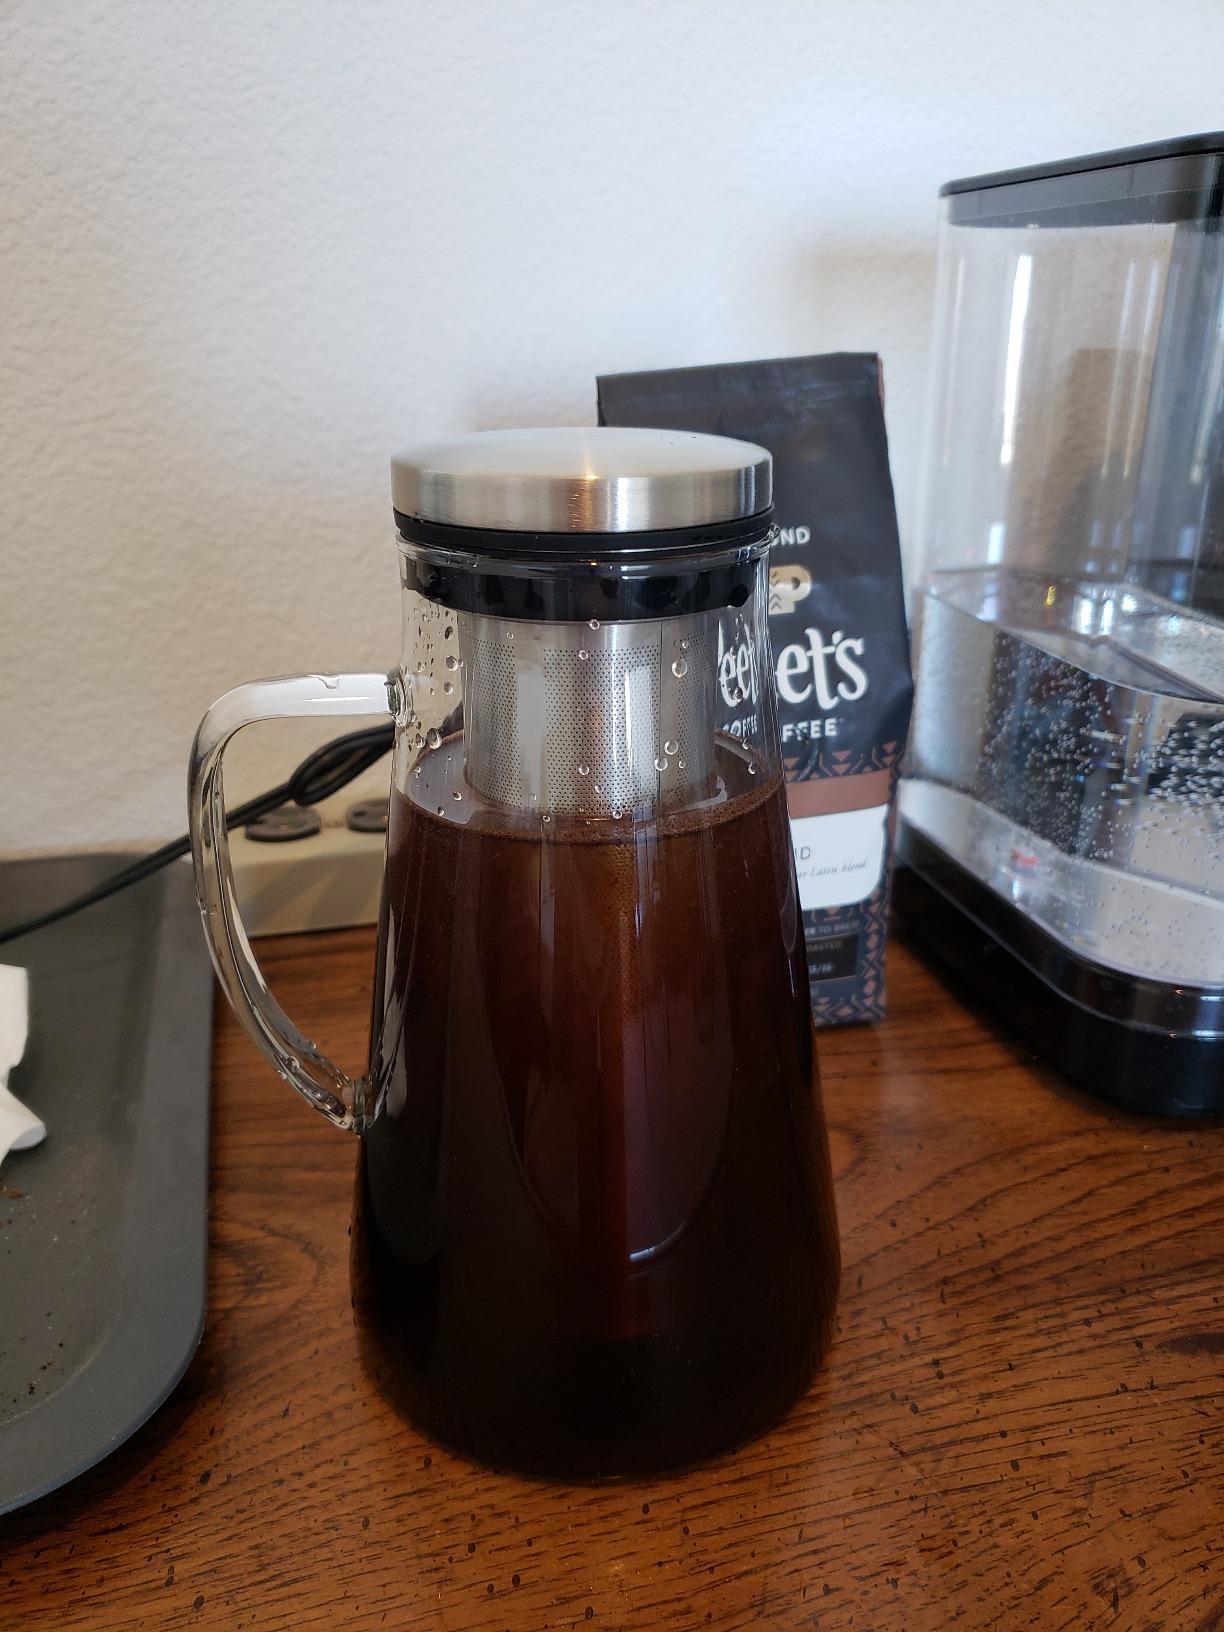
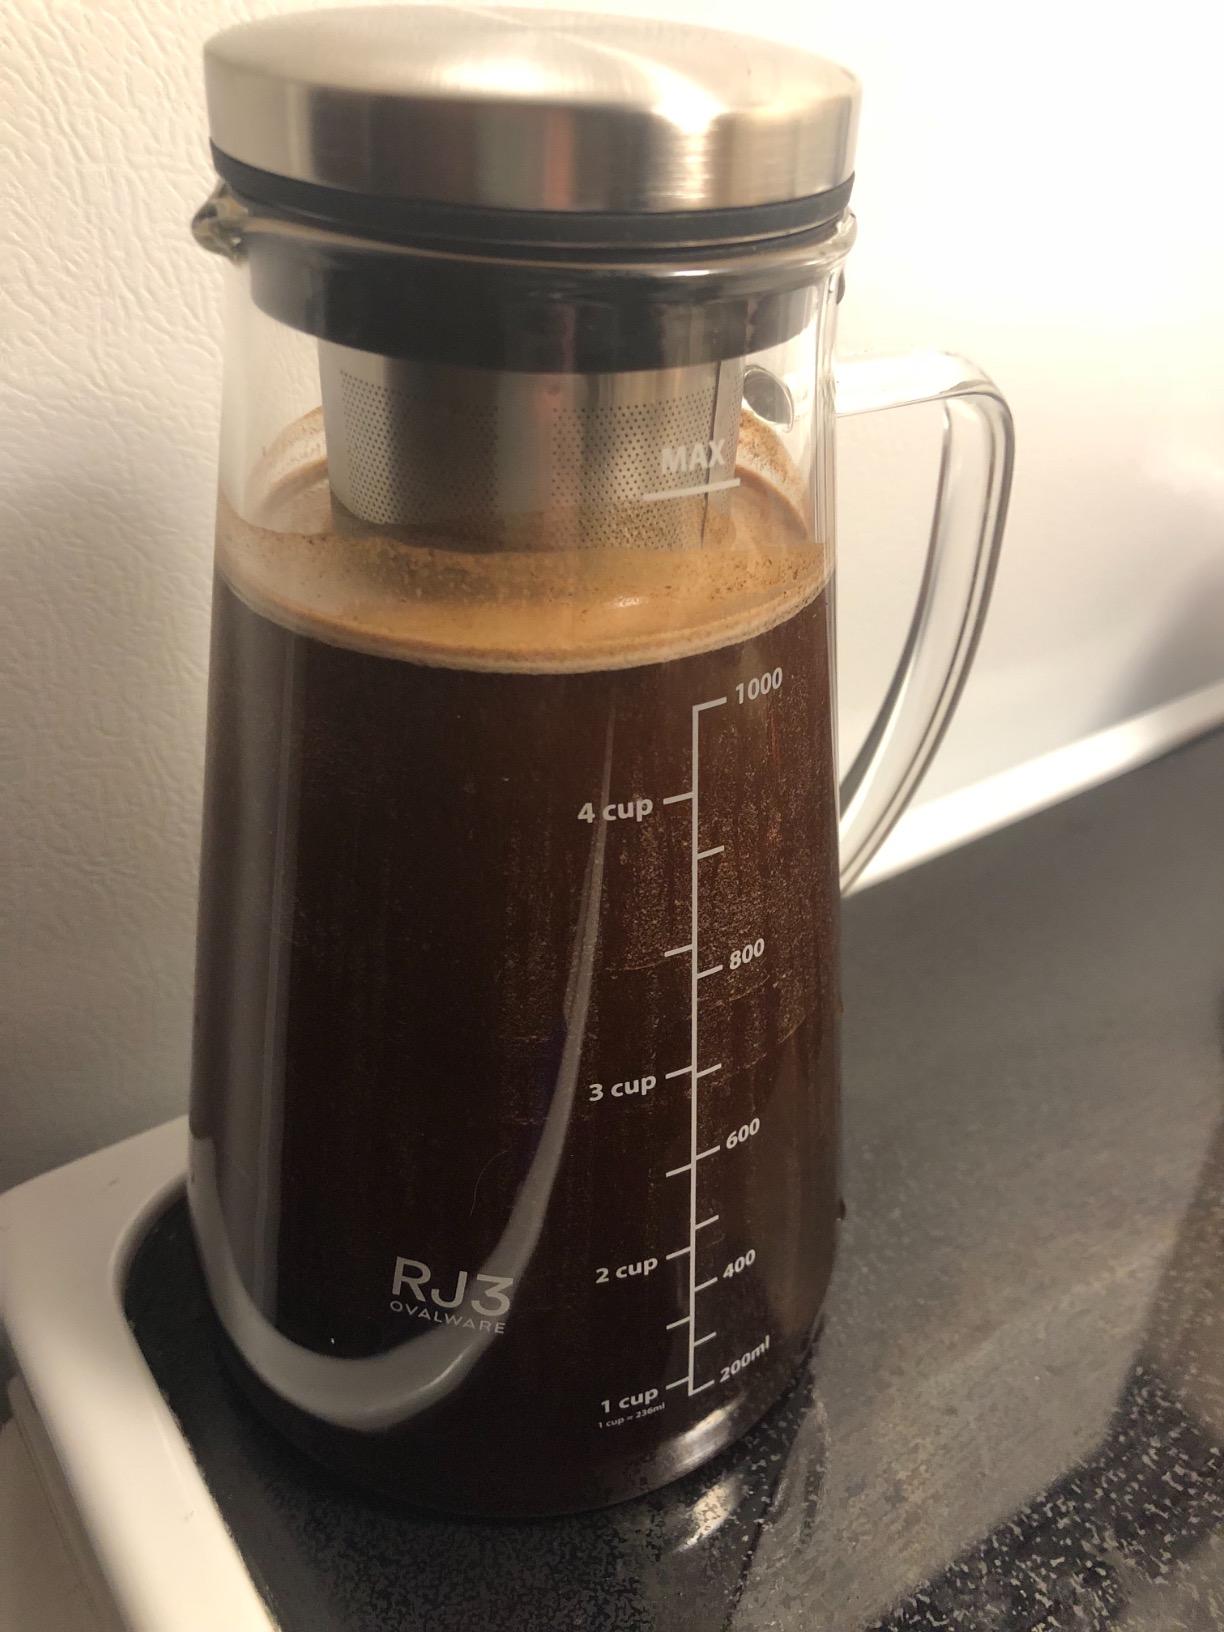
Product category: items_tea
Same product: yes